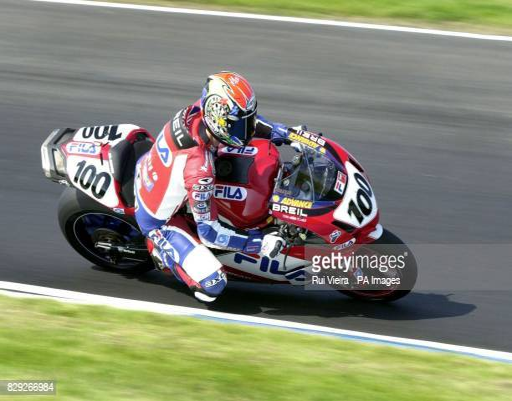
motorcycle racer on his way to victory during race